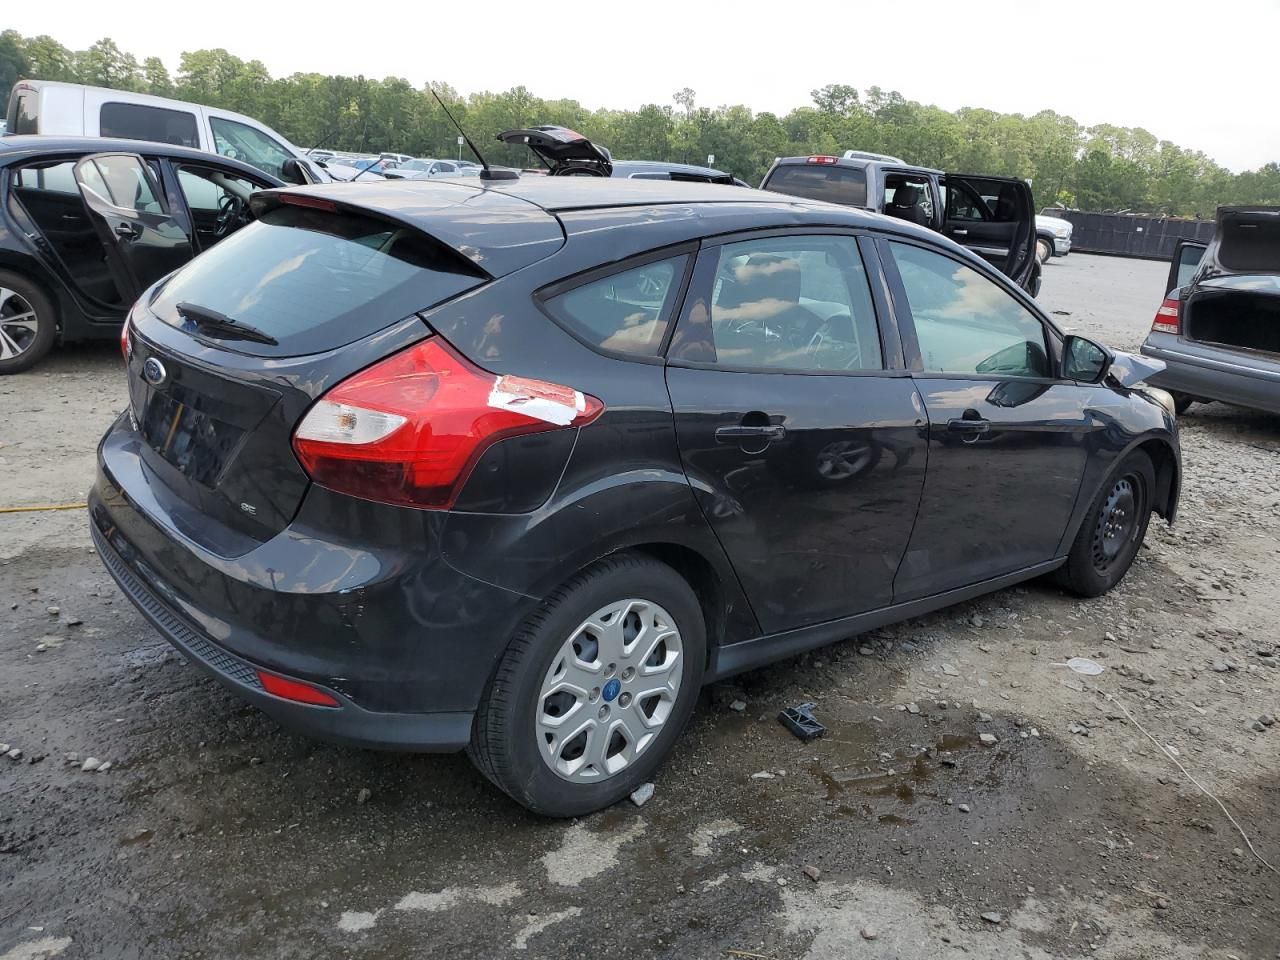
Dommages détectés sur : capot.
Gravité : mineur